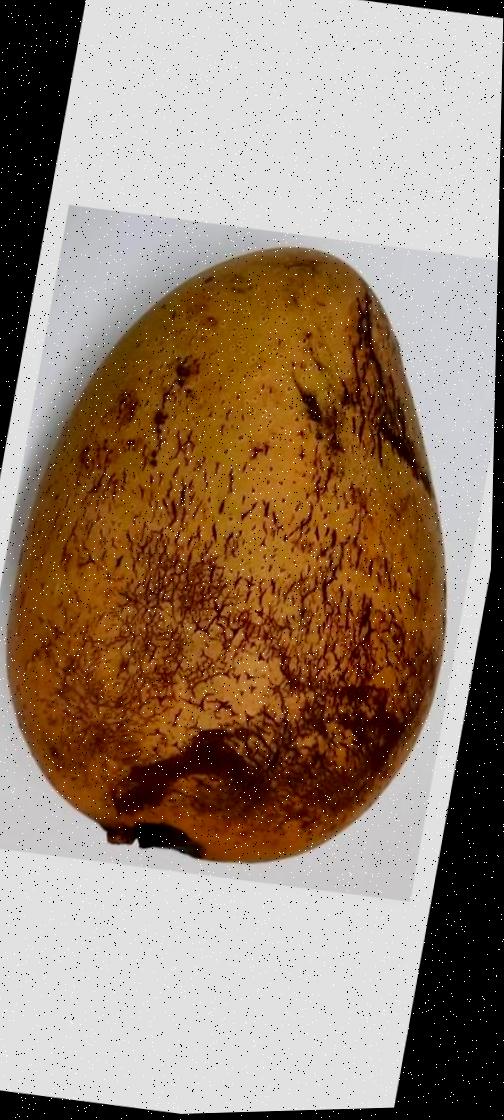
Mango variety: Ashshina Classic